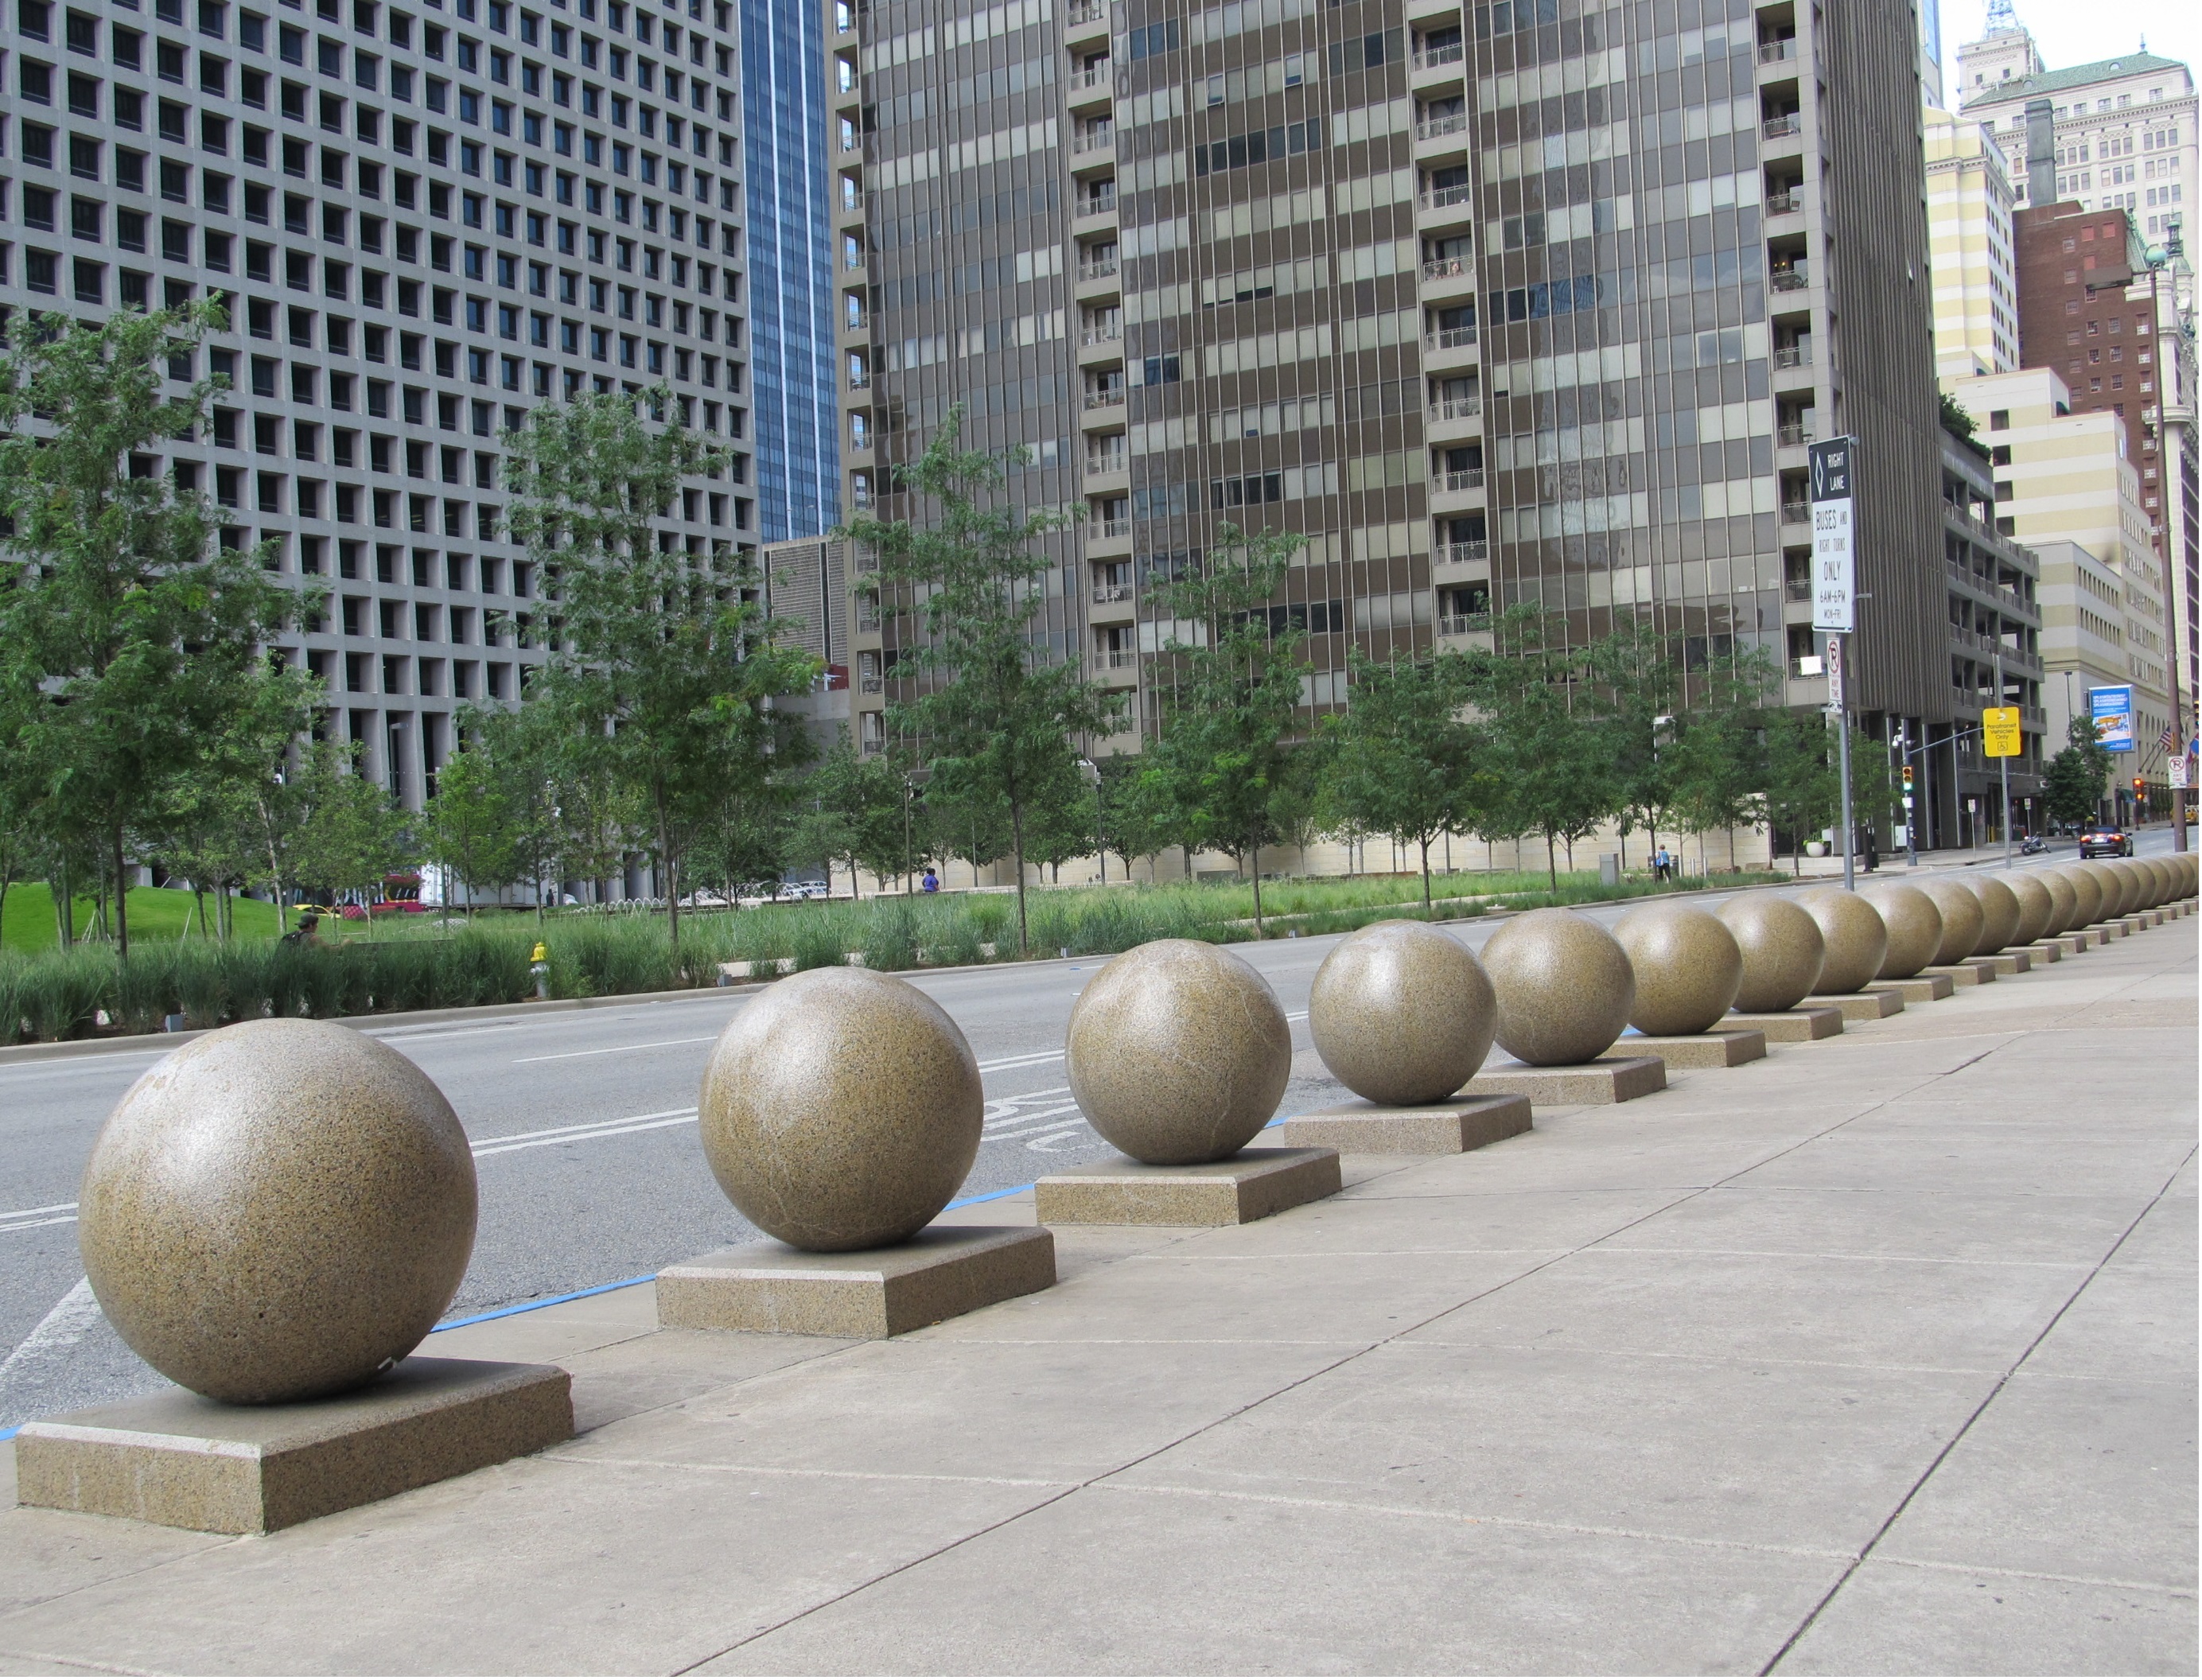
architecture, sidewalk, city, urban, wall, walkway, cityscape, downtown, lighting, fun, design, details, fountain, texas, dallas, balls, water feature, orbs